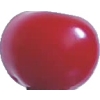
Label: cherry_sour